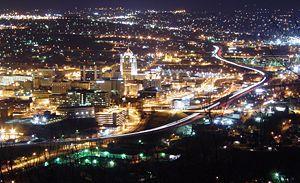
Roanoke est une ville indépendante du Commonwealth de Virginie. La ville de Roanoke est voisine de Salem, de Vinton ; elle est également entourée par le comté de Roanoke ; ils sont cependant politiquement séparés. Lors du recensement de 2000, la ville comptait 97 032 habitants.